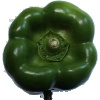
Label: green_pepper